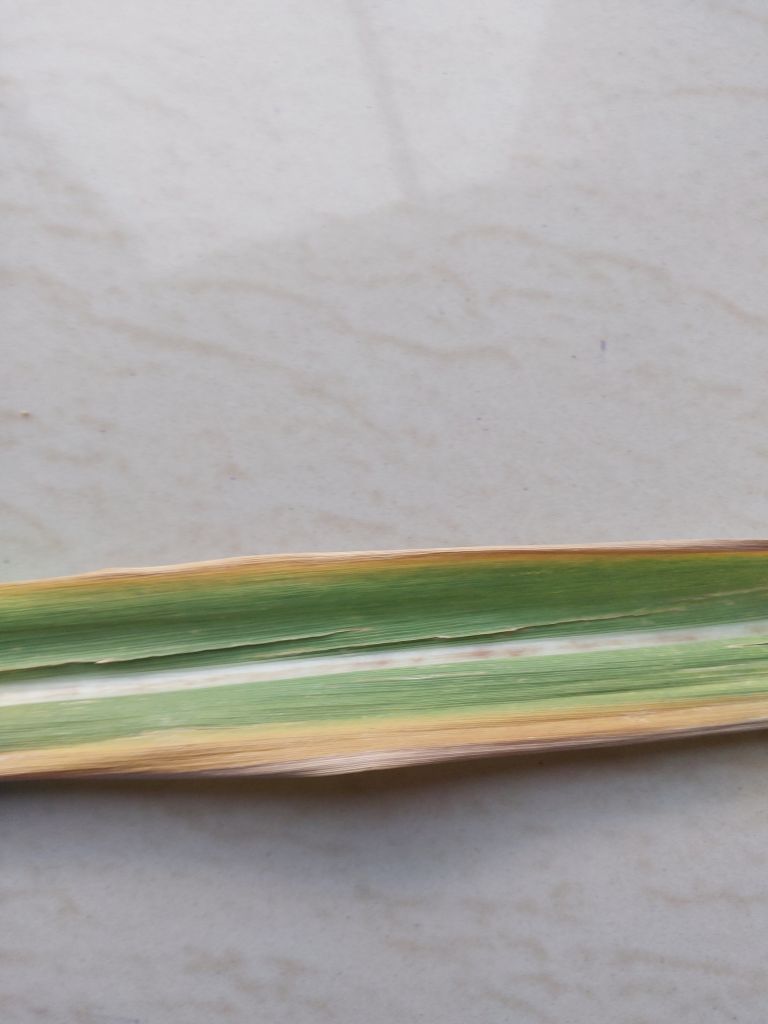
Label: Brown Spot